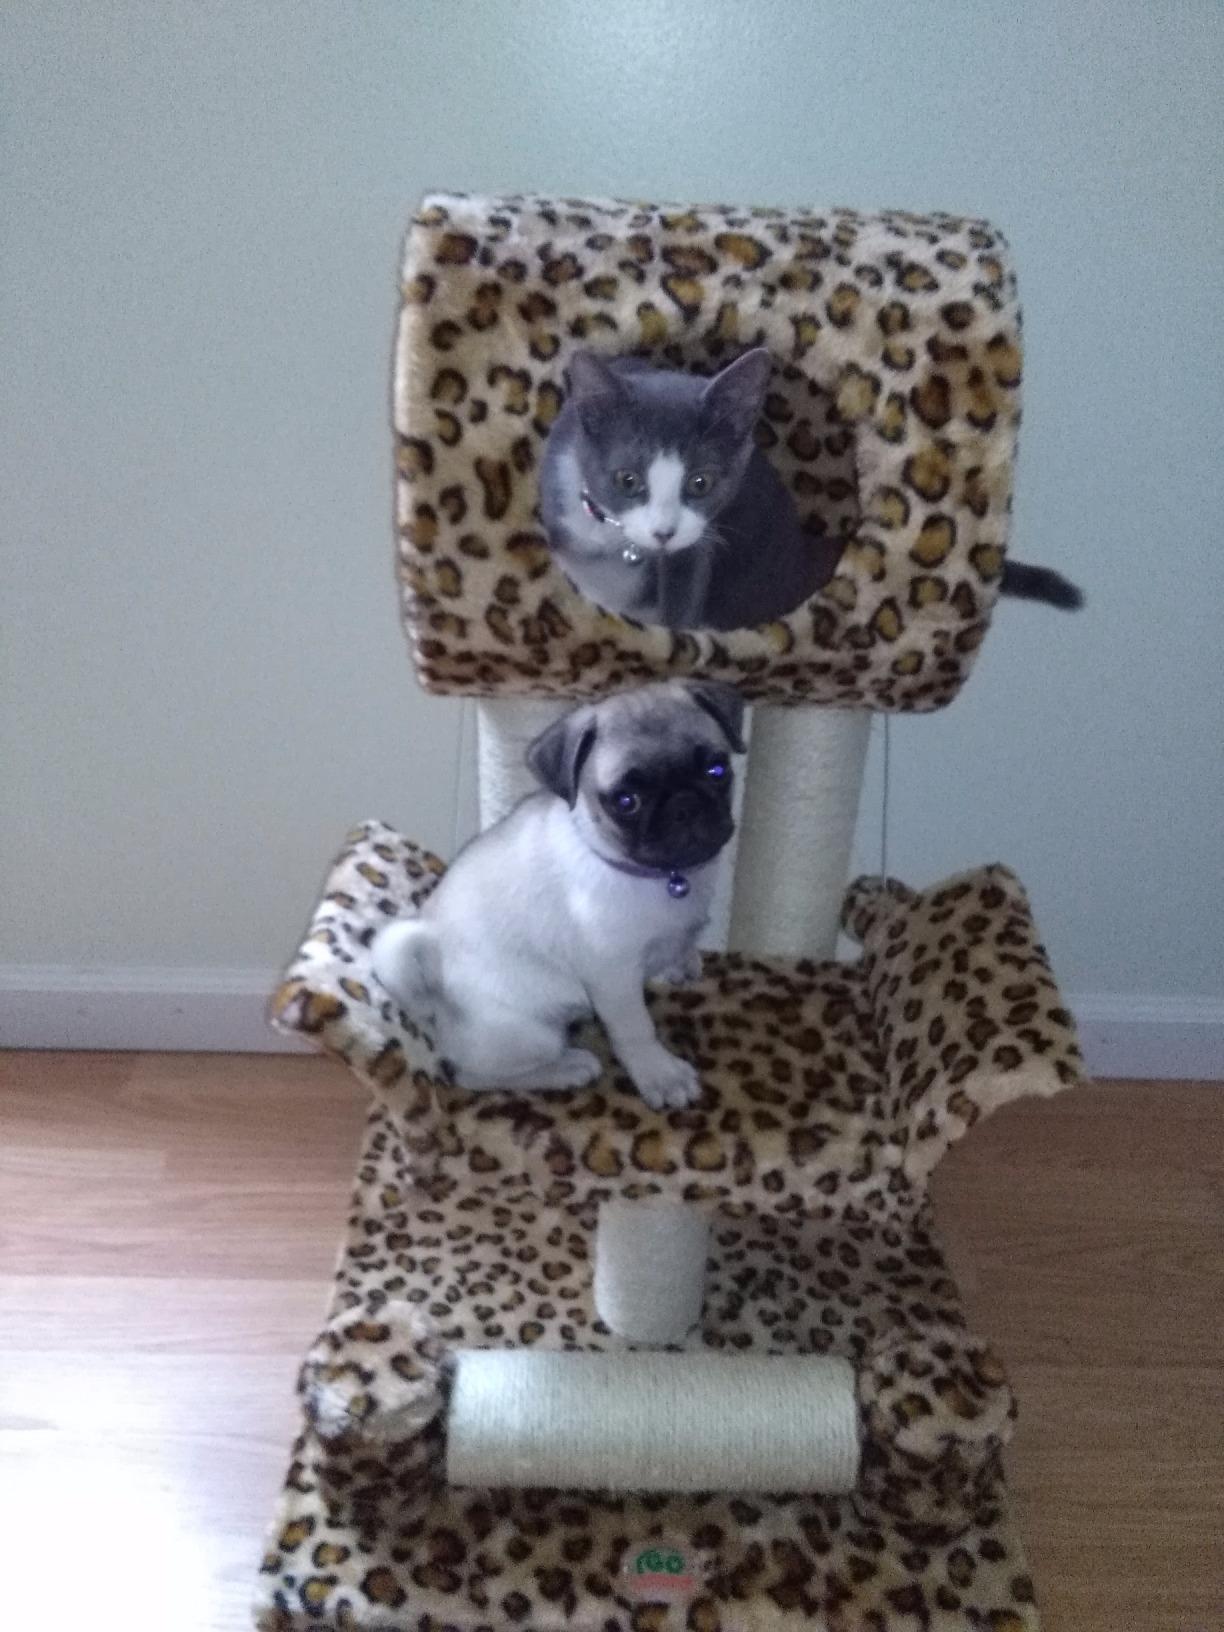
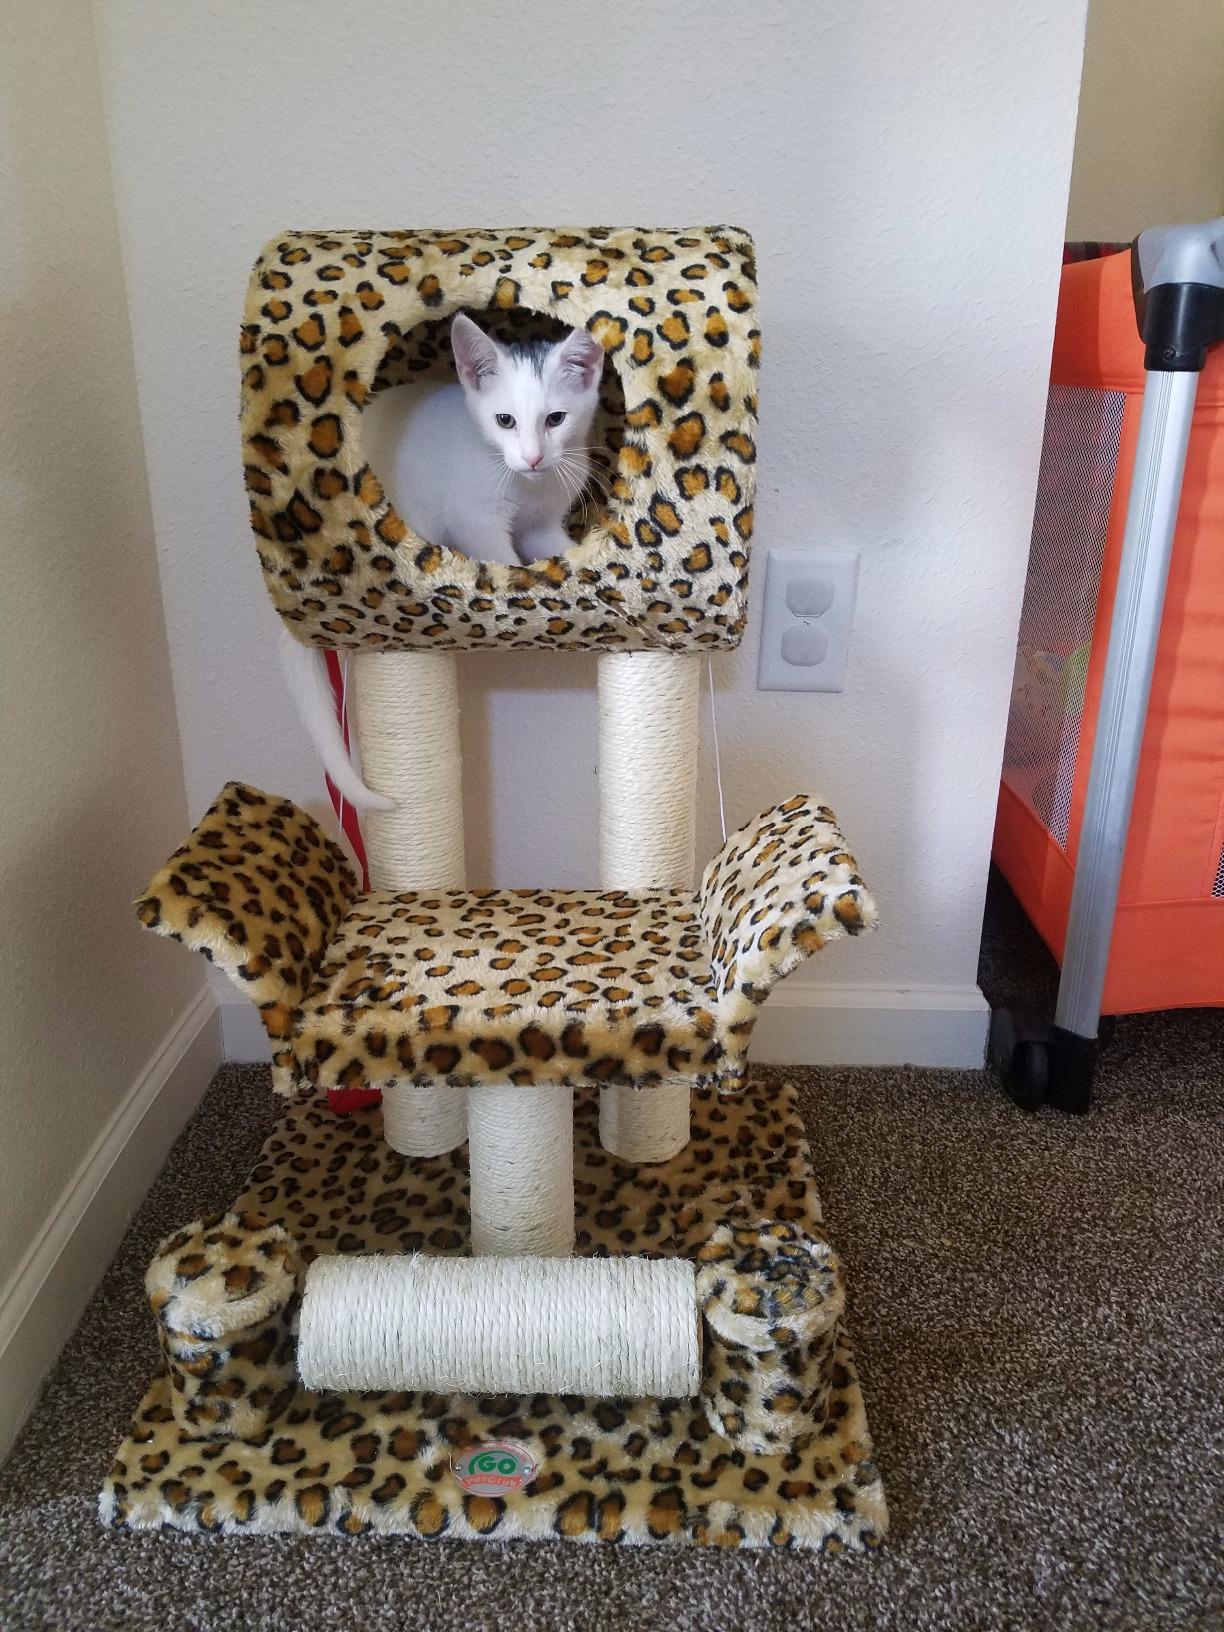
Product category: items_cat tree
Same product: yes